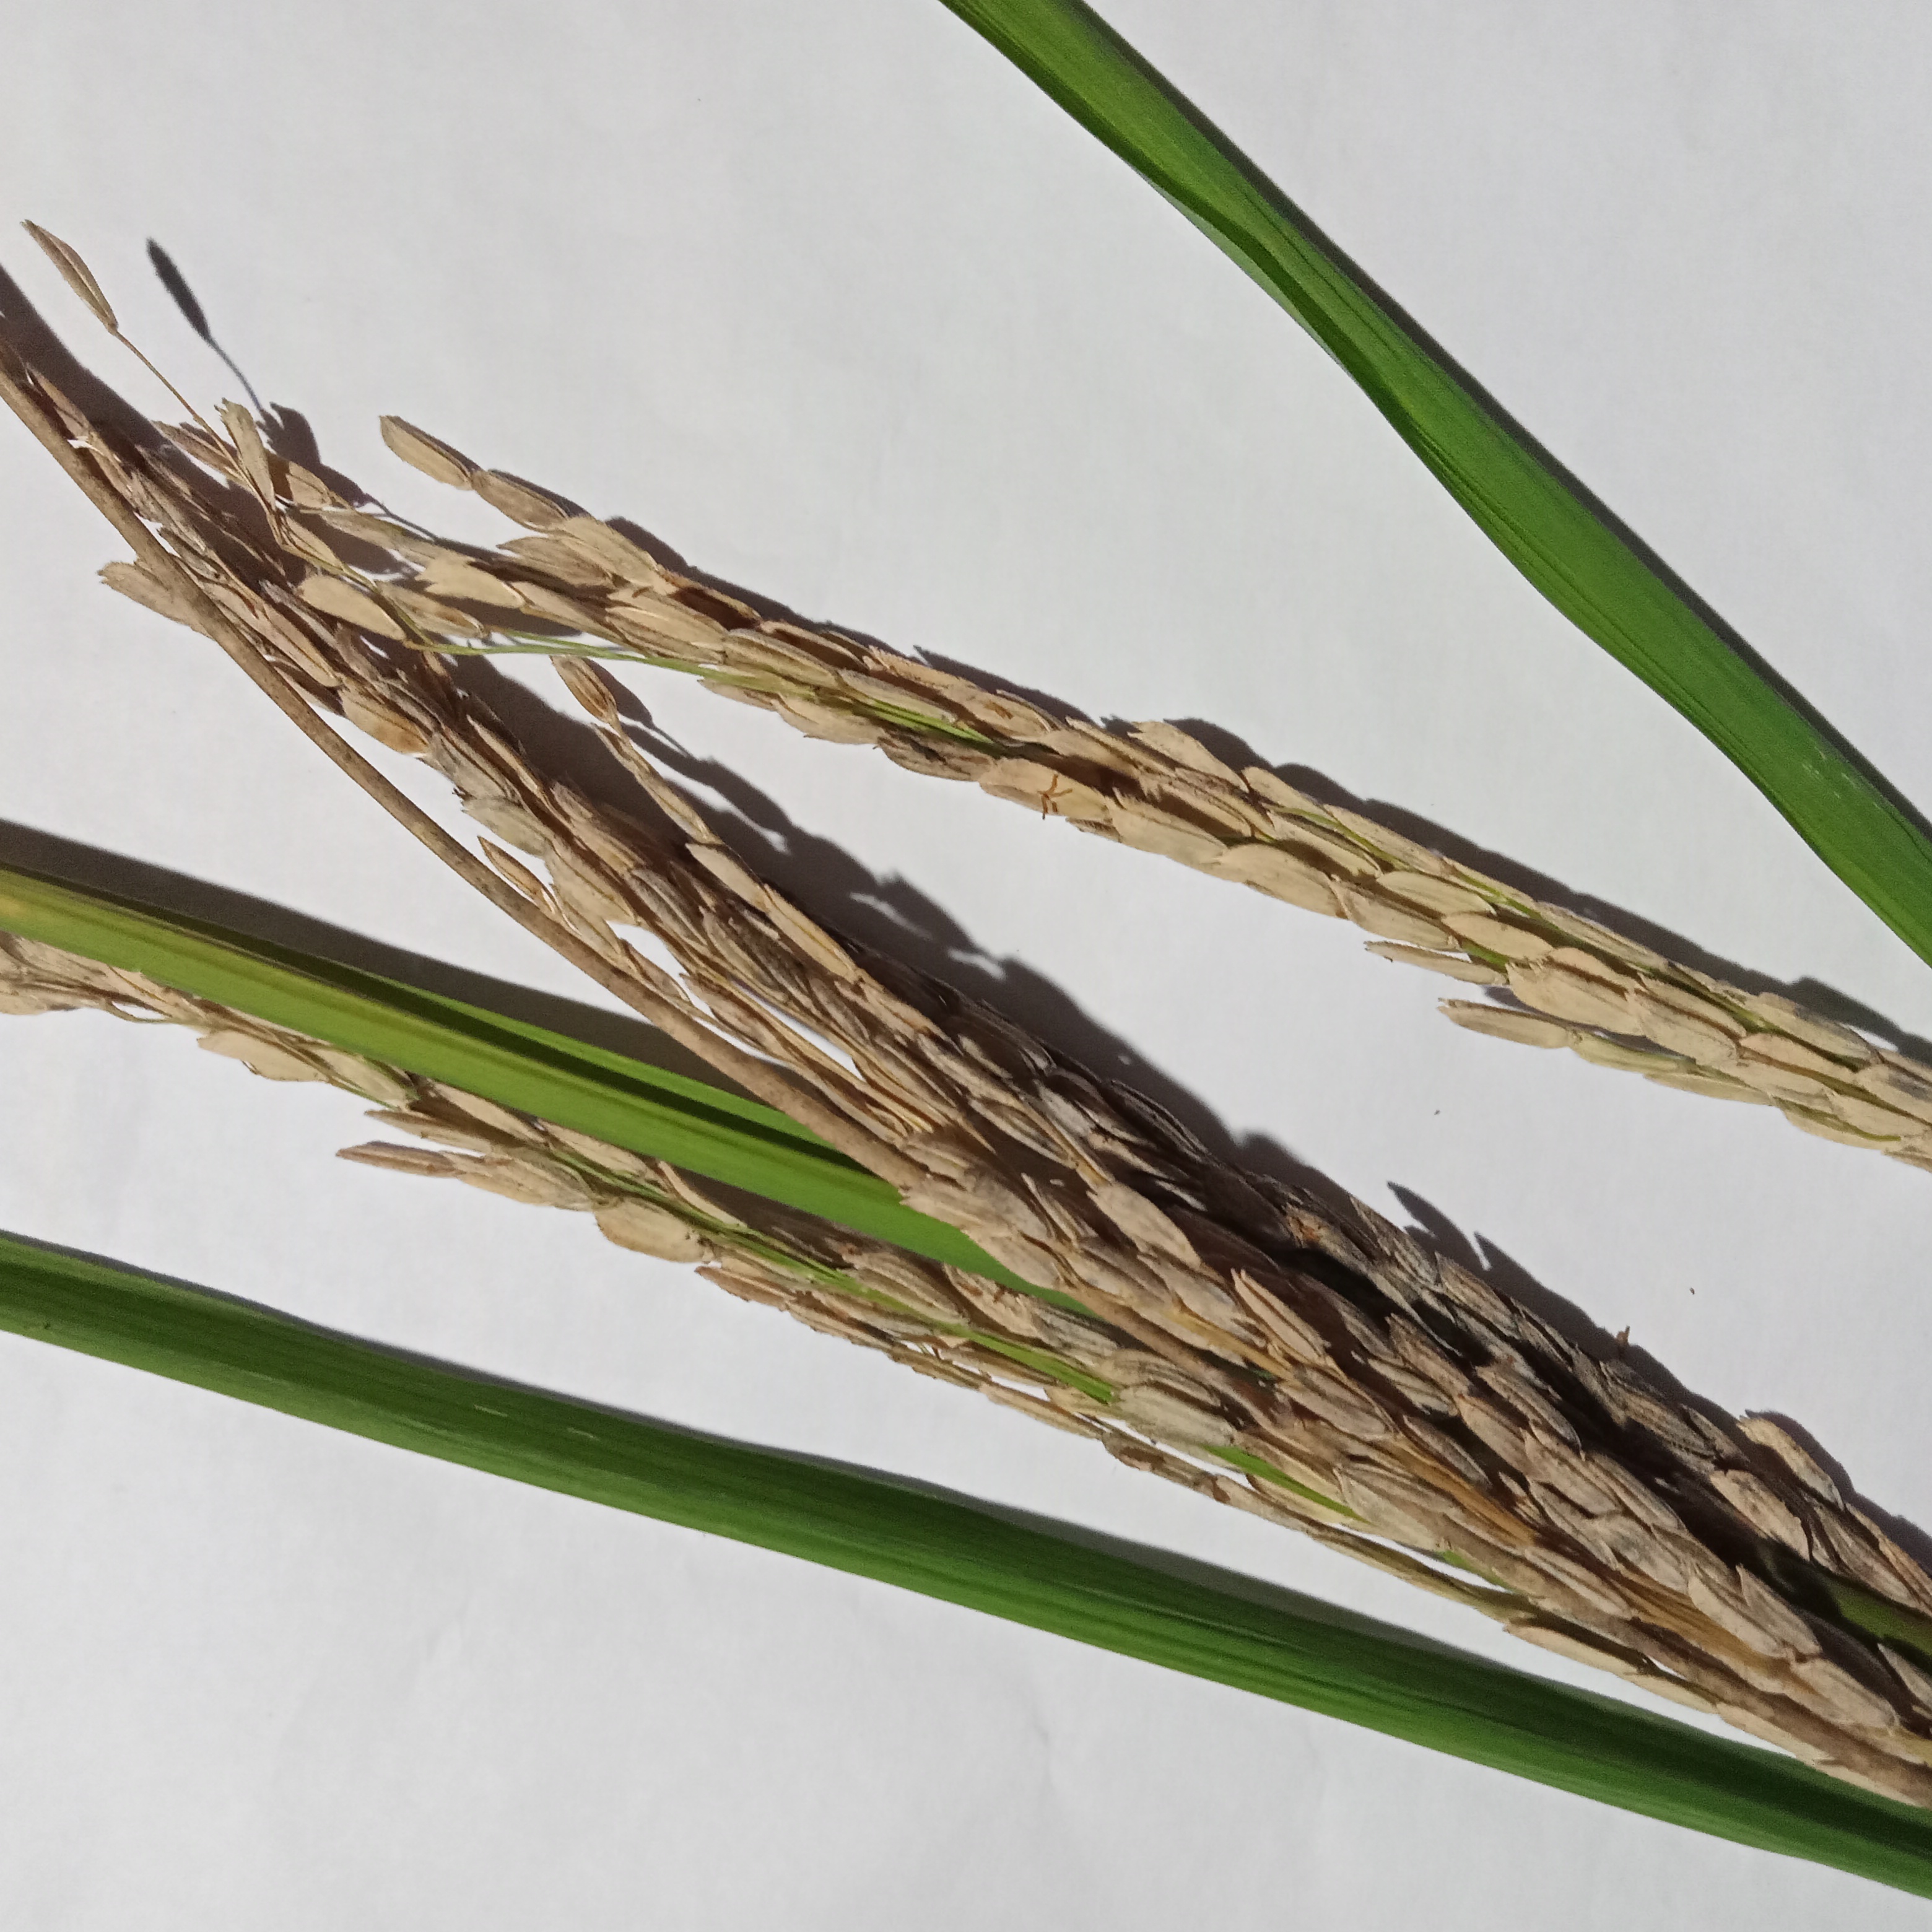
Nhãn: Bệnh Đạo ôn lá và cổ bông (Rice leaf and neck blast)